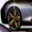
Label: automobile